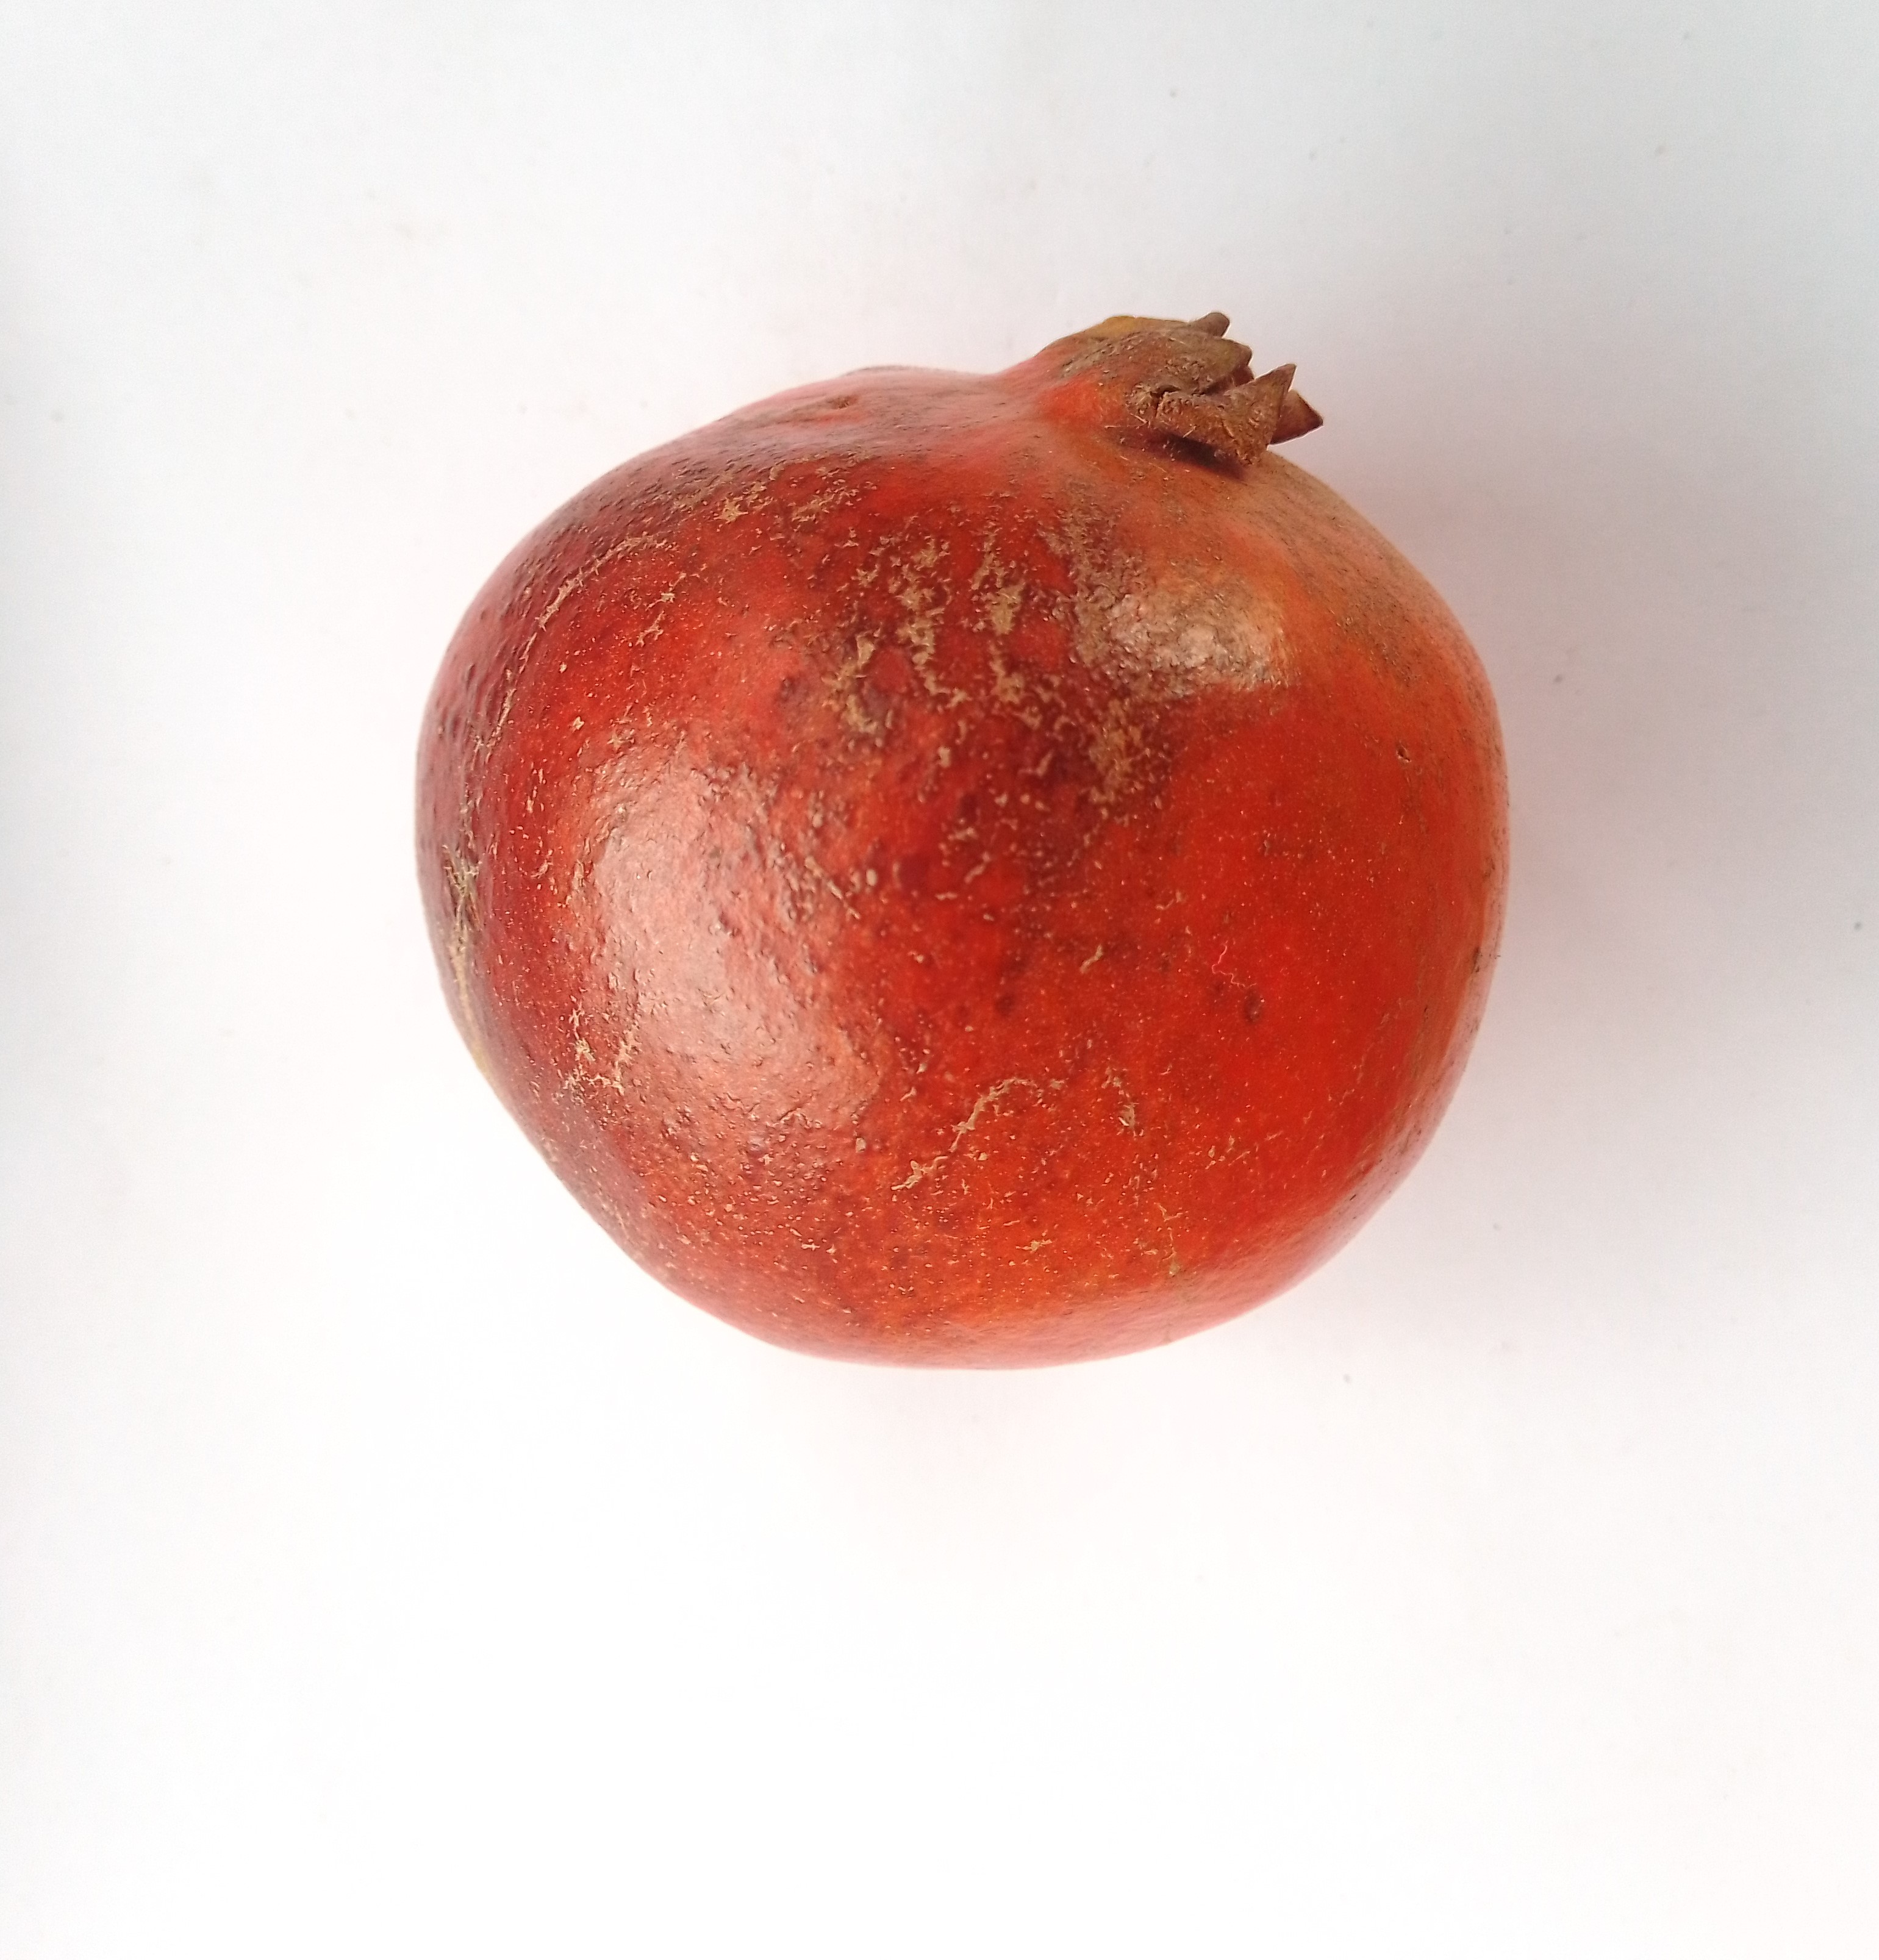
Fruit: pomegranate
Condition: rotten